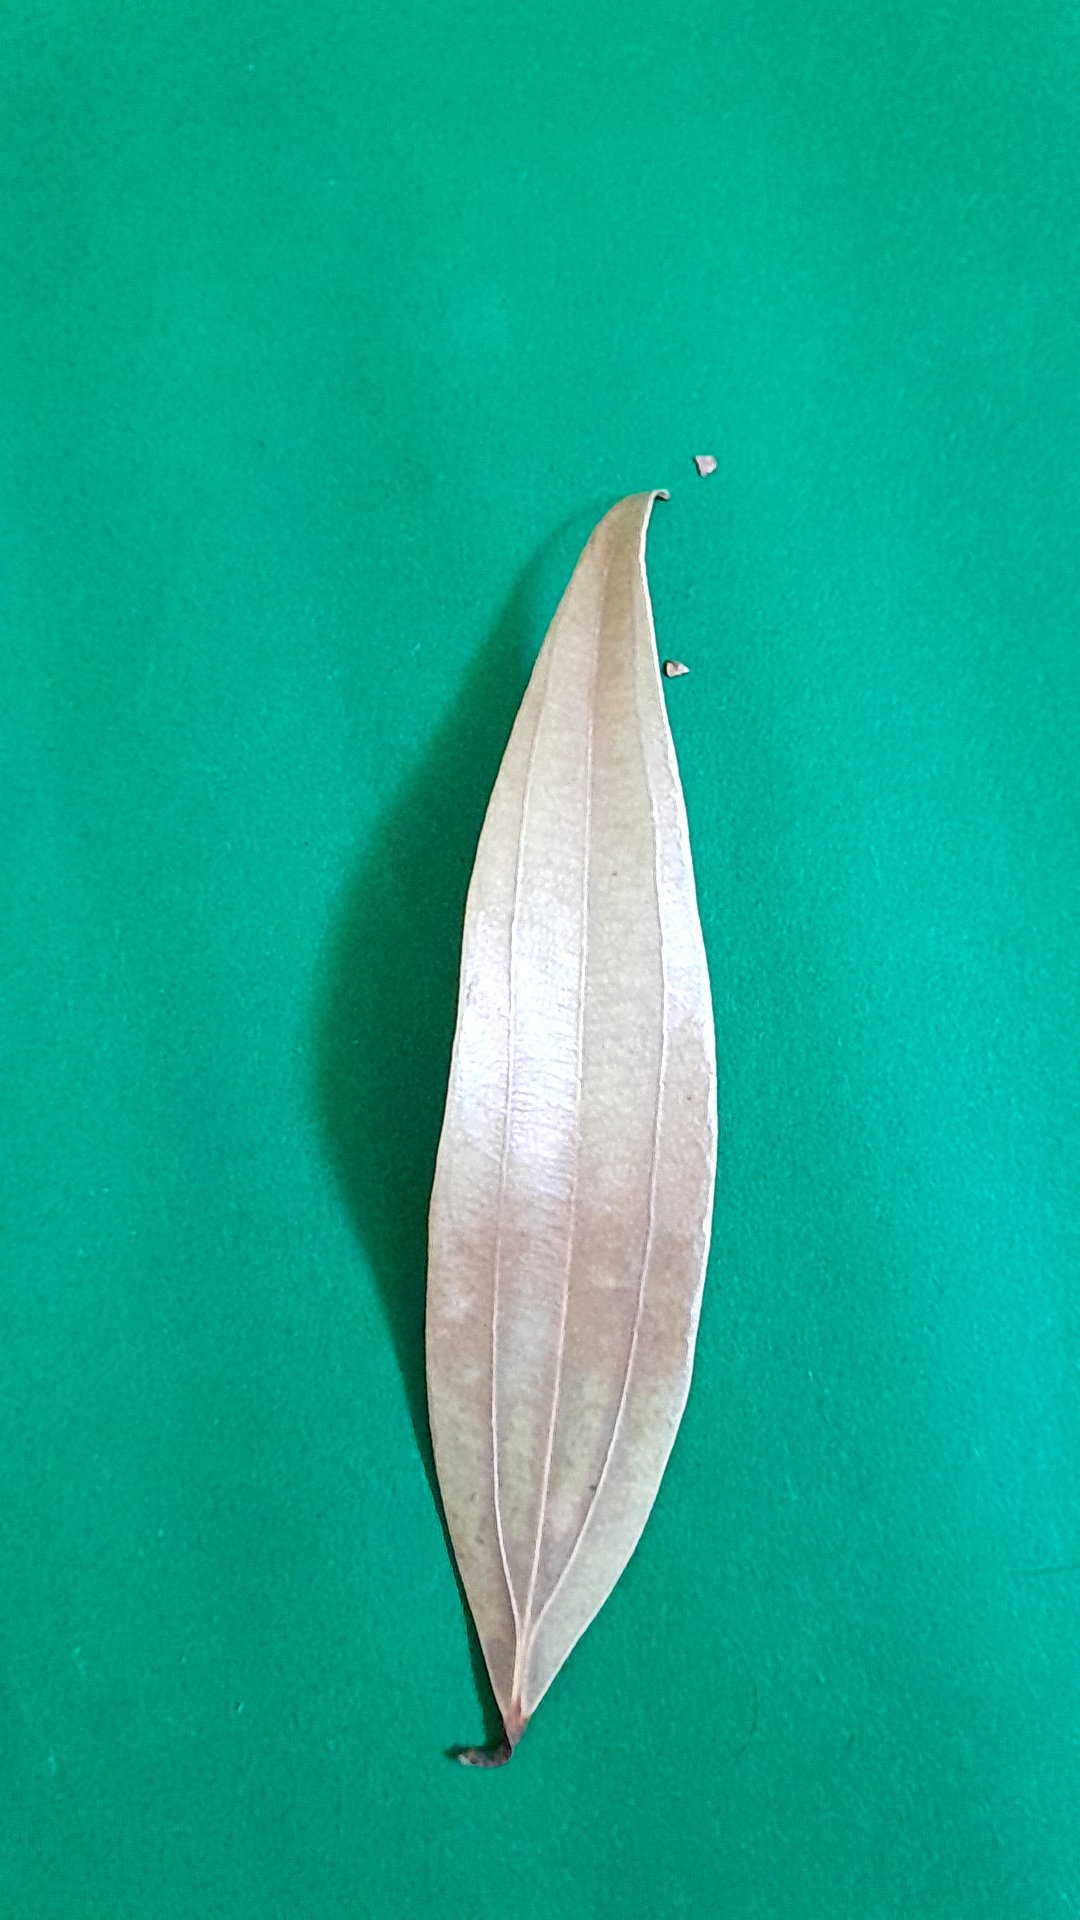
Label: Dry Leaf